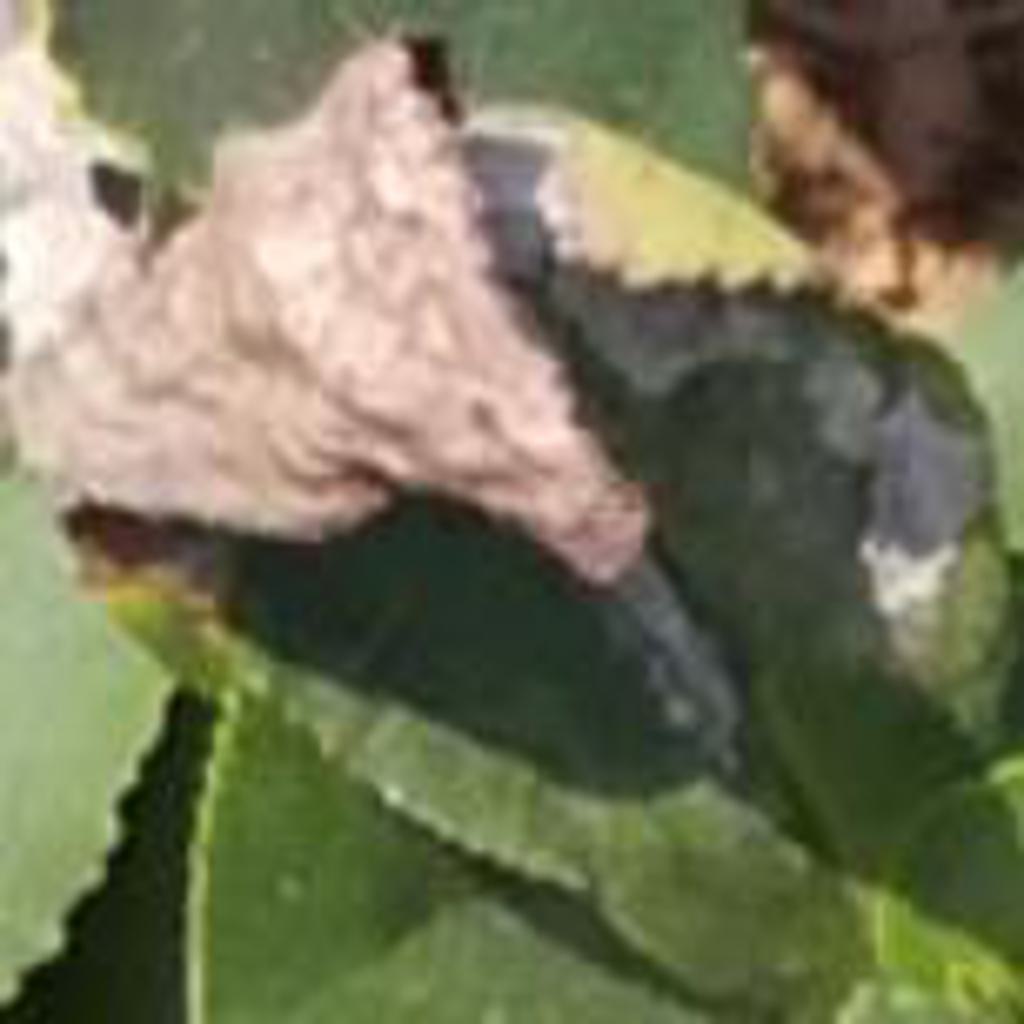
Label: Tea leaf blight